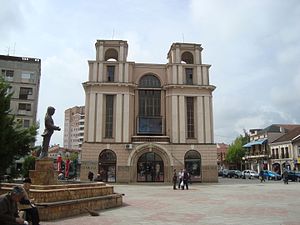
Kumanovo
Torvet i Kumanovo
Kumanovo er by i den nordlige del af Makedonien og ligger på en højde af 342 m over havets overflade, 40 km fra hovedstaden Skopje og omkring 20 km fra Tabanovce, som er grænsen til Serbien. Dette er en multietnisk by hvor størstedelen af indbyggerne er makedonere, som lever side om side med albanere, serbere, tyrkere og romaer.